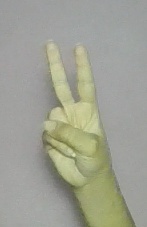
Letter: taa